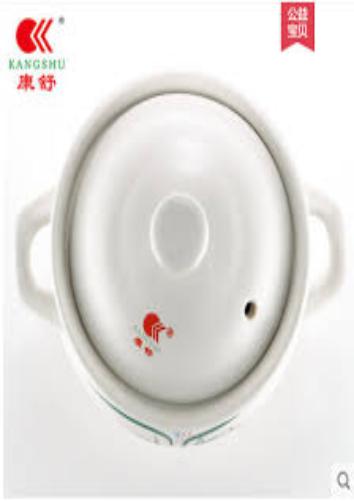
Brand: kangshu
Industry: Others